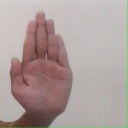
अक्षर: ध